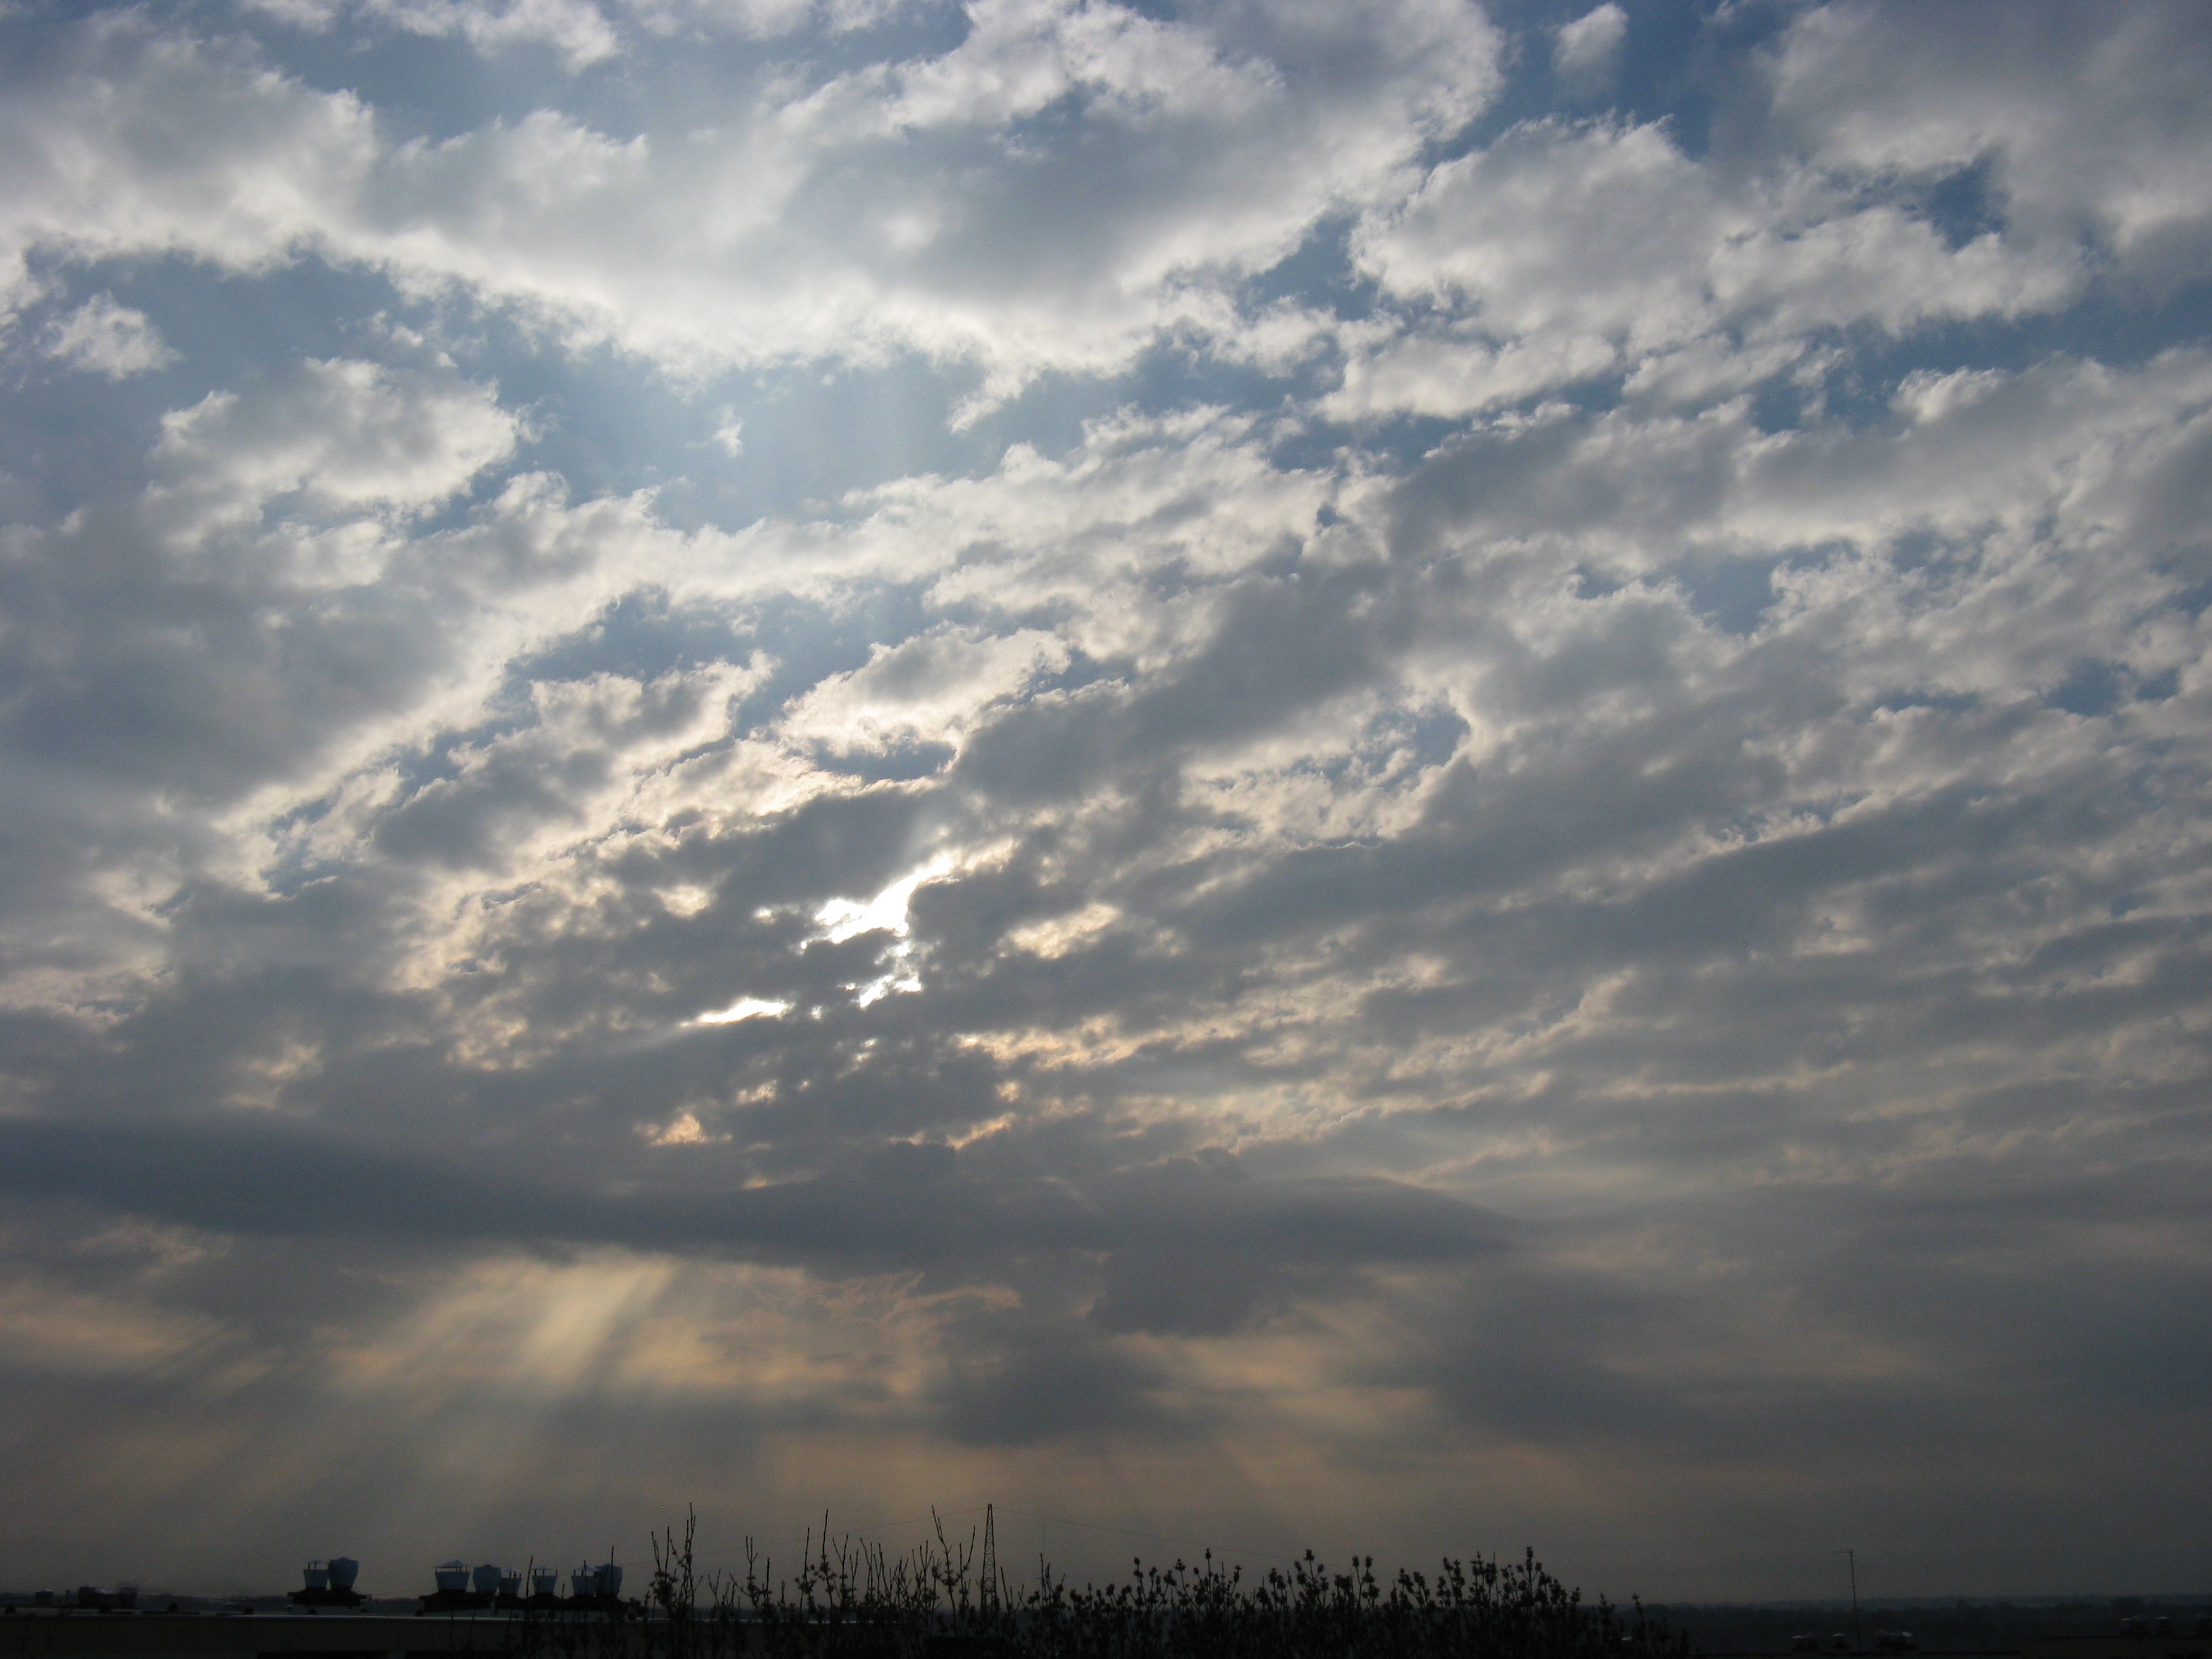
horizon, cloud, sky, sunrise, sunset, sunlight, morning, dawn, atmosphere, dusk, evening, cumulus, clouds, afterglow, meteorological phenomenon, red sky at morning